Sager House

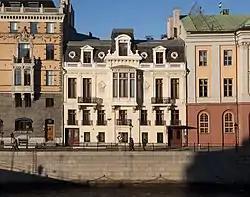
South façade, facing the Norrström river

The Sager House or Sager Palace ("Sagerska palatset") is the official residence of the prime minister of Sweden, located at Strömgatan 18 in central Stockholm.